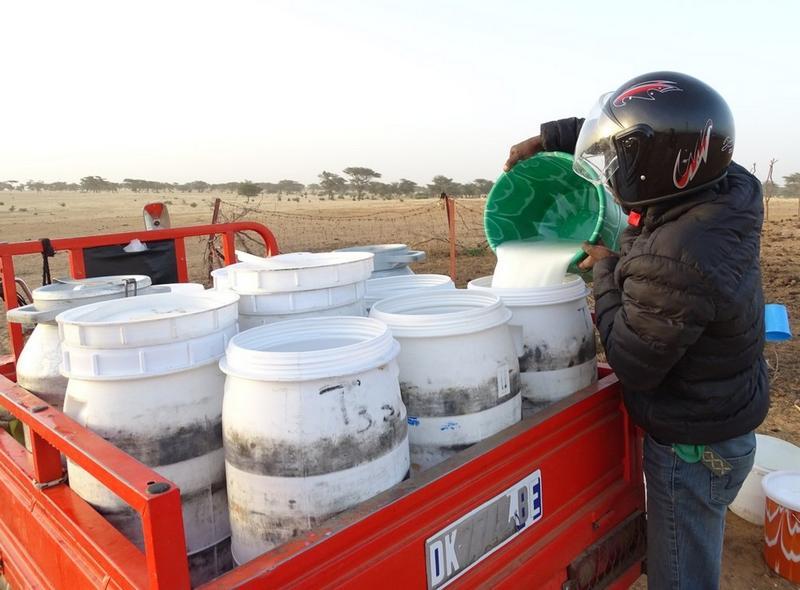
Mwanaume aliyevaa koti la rangi nyeusi pamoja na suruali ya rangi nyeusi anainua ndoo yenye rangi ya kijani kibichi huku akimimina maziwa kwenye ndoo zingine zilizo na rangi nyeupe.